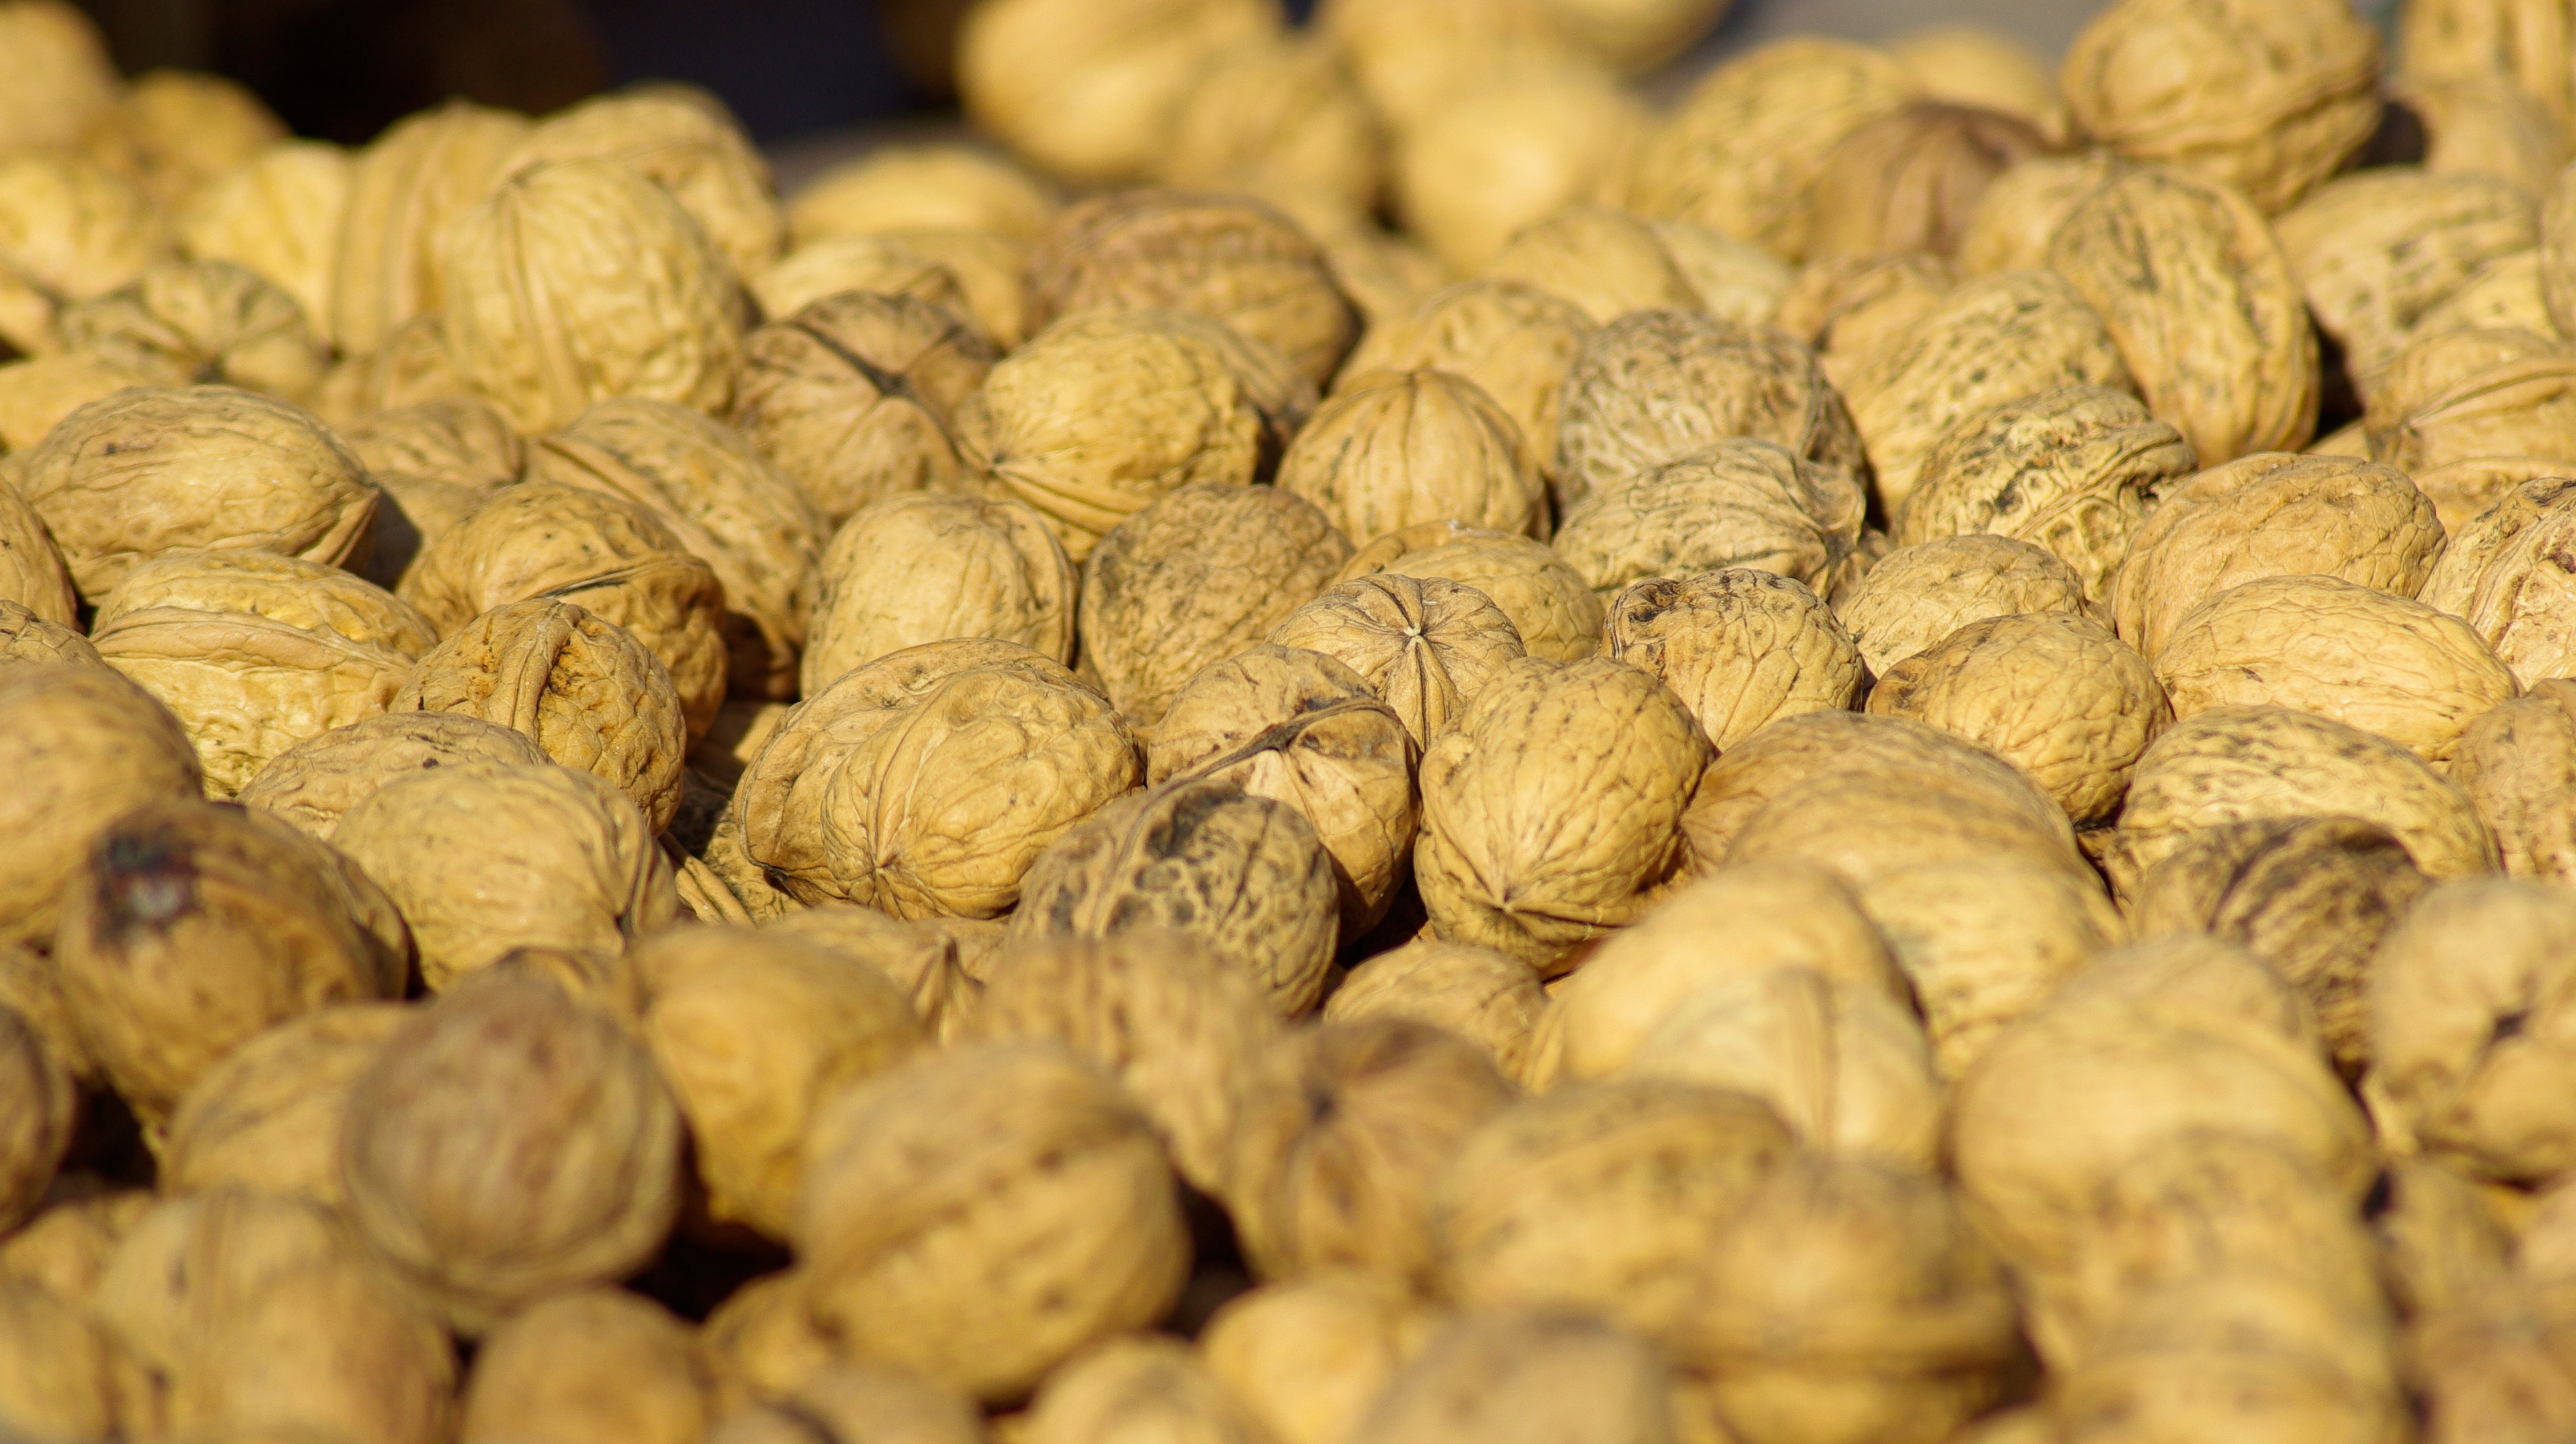
plant, fruit, food, produce, vegetable, market, walnut, shells, nuts, flowering plant, grass family, land plant